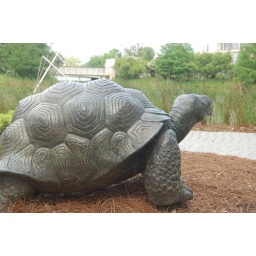
turtle by the water